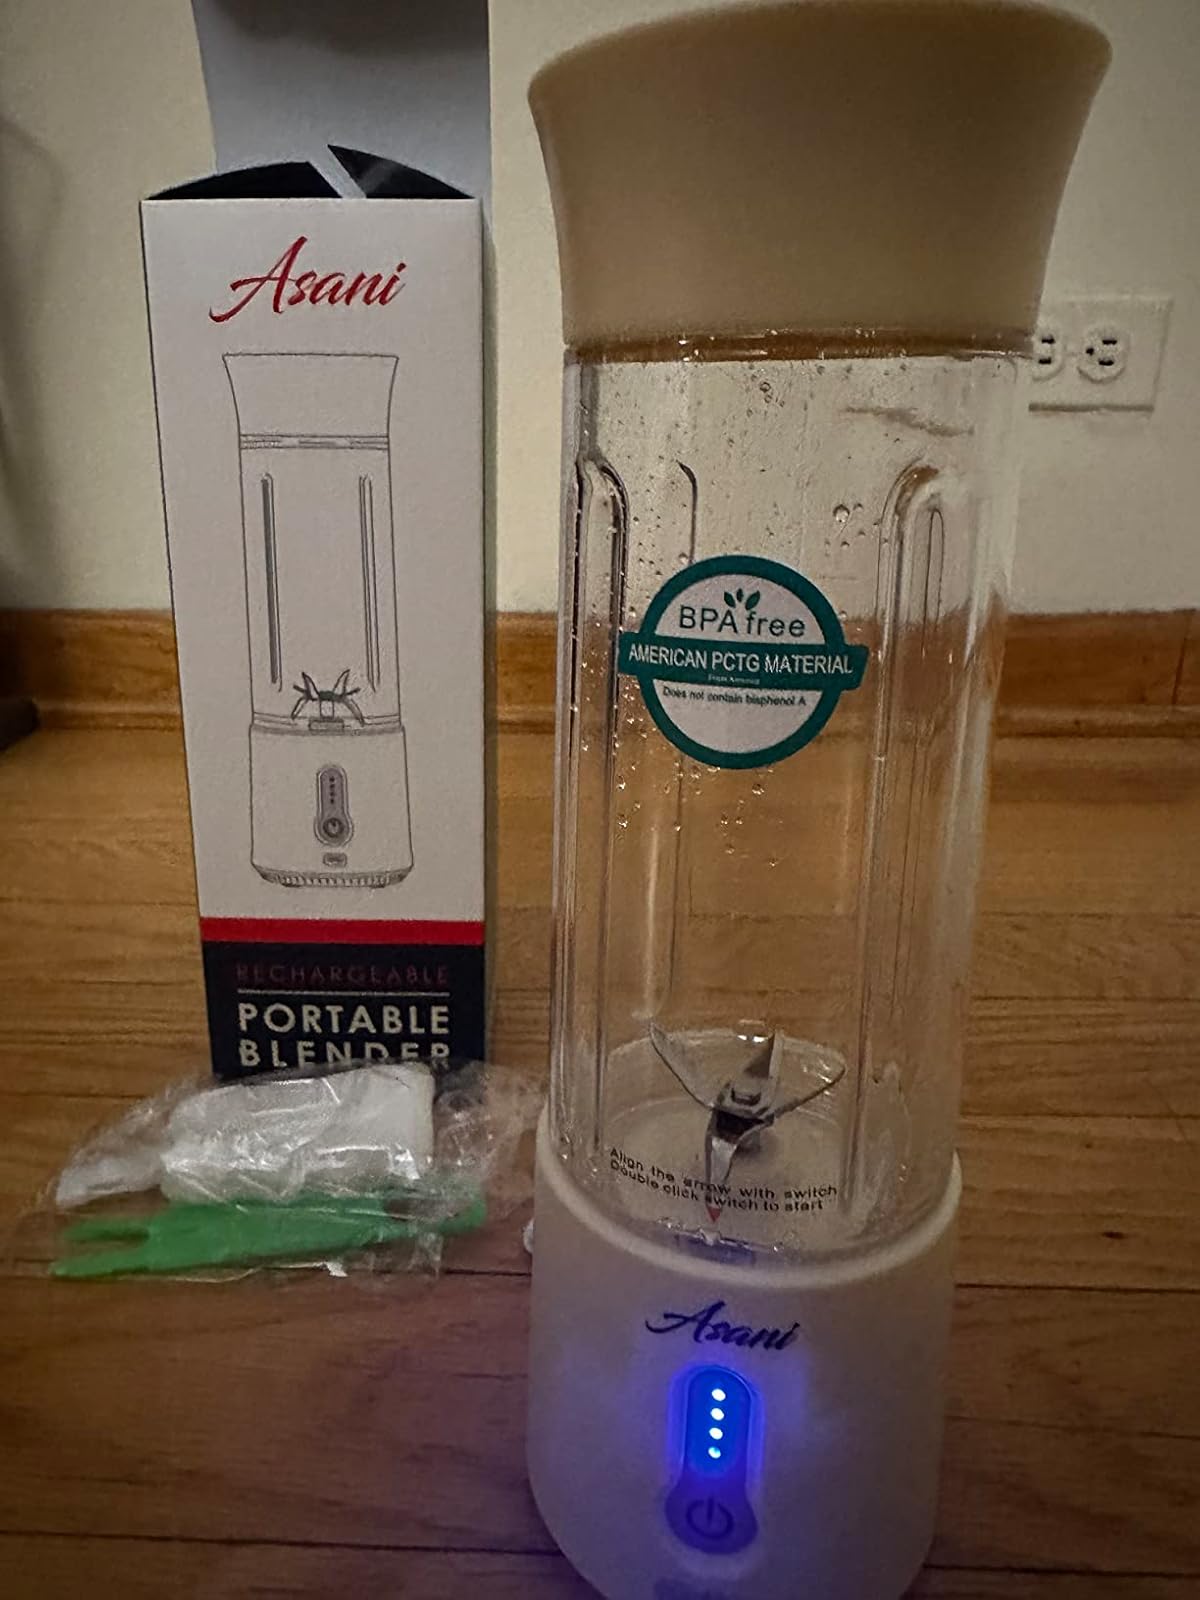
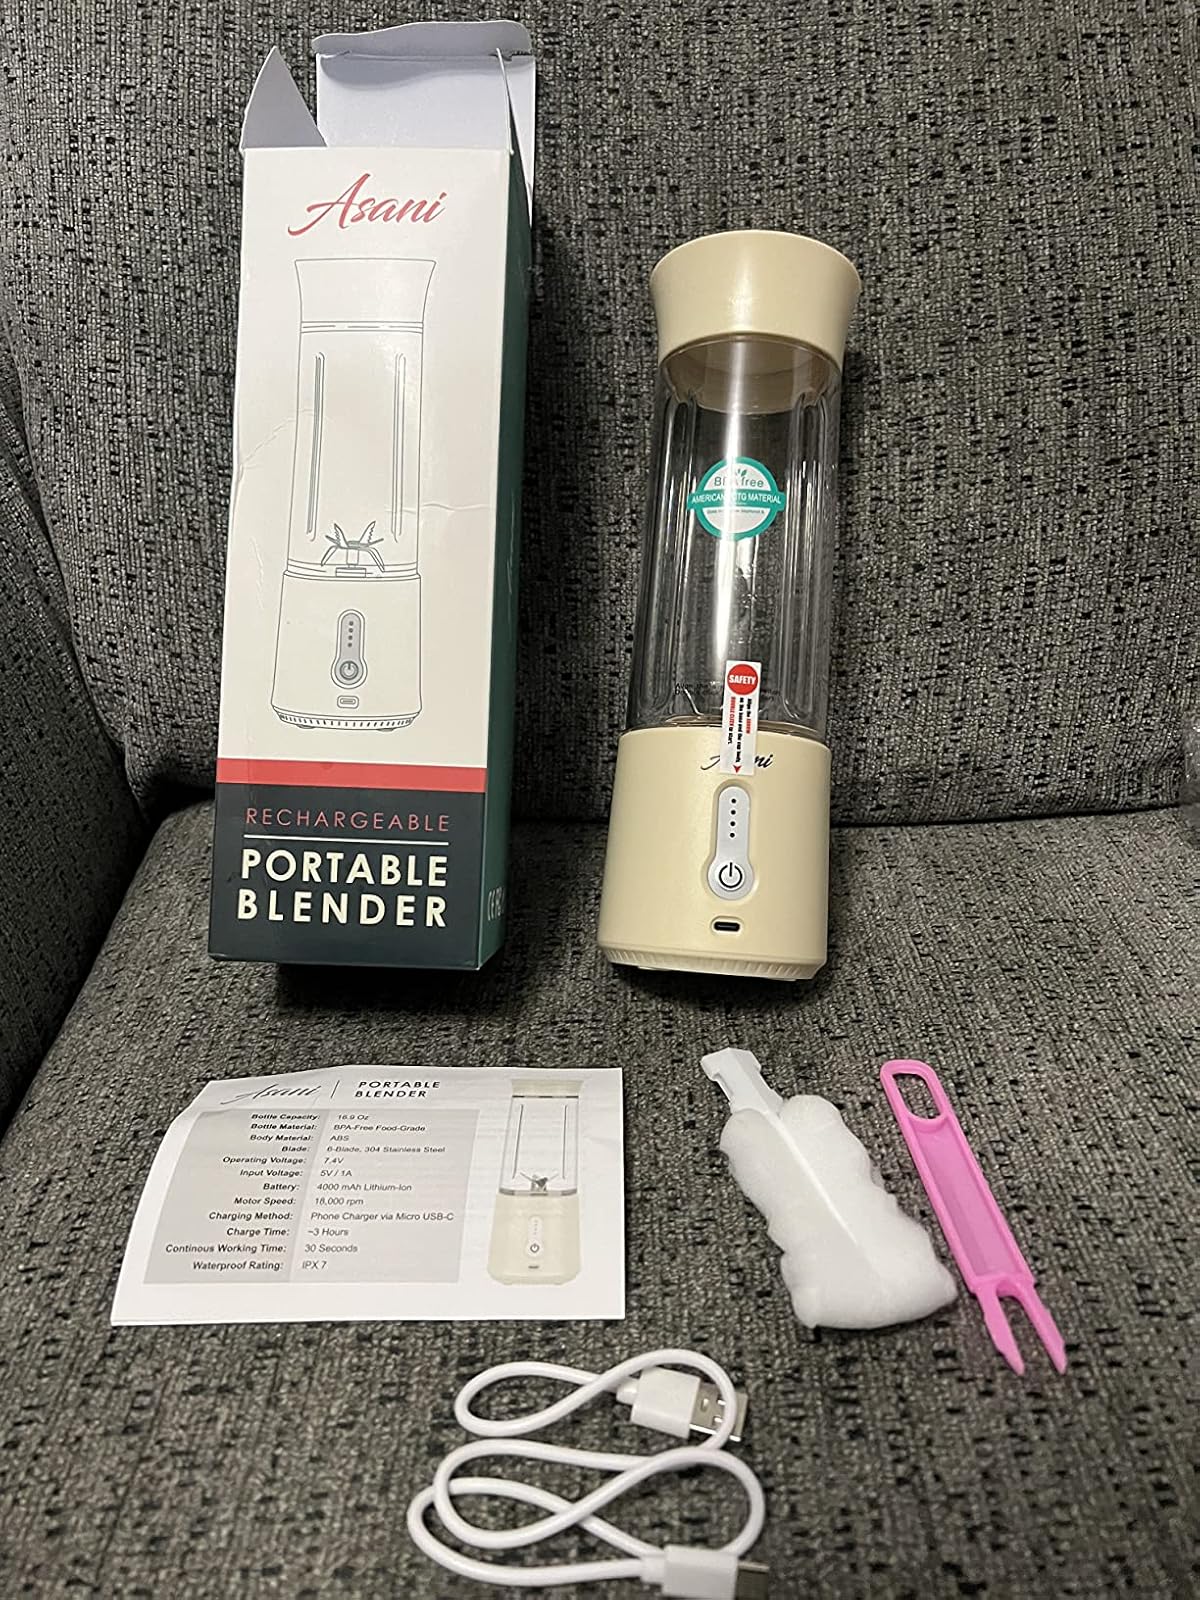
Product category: items_blender
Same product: yes